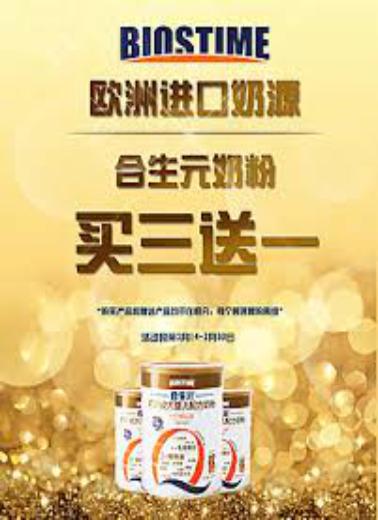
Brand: biostime-2
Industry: Food